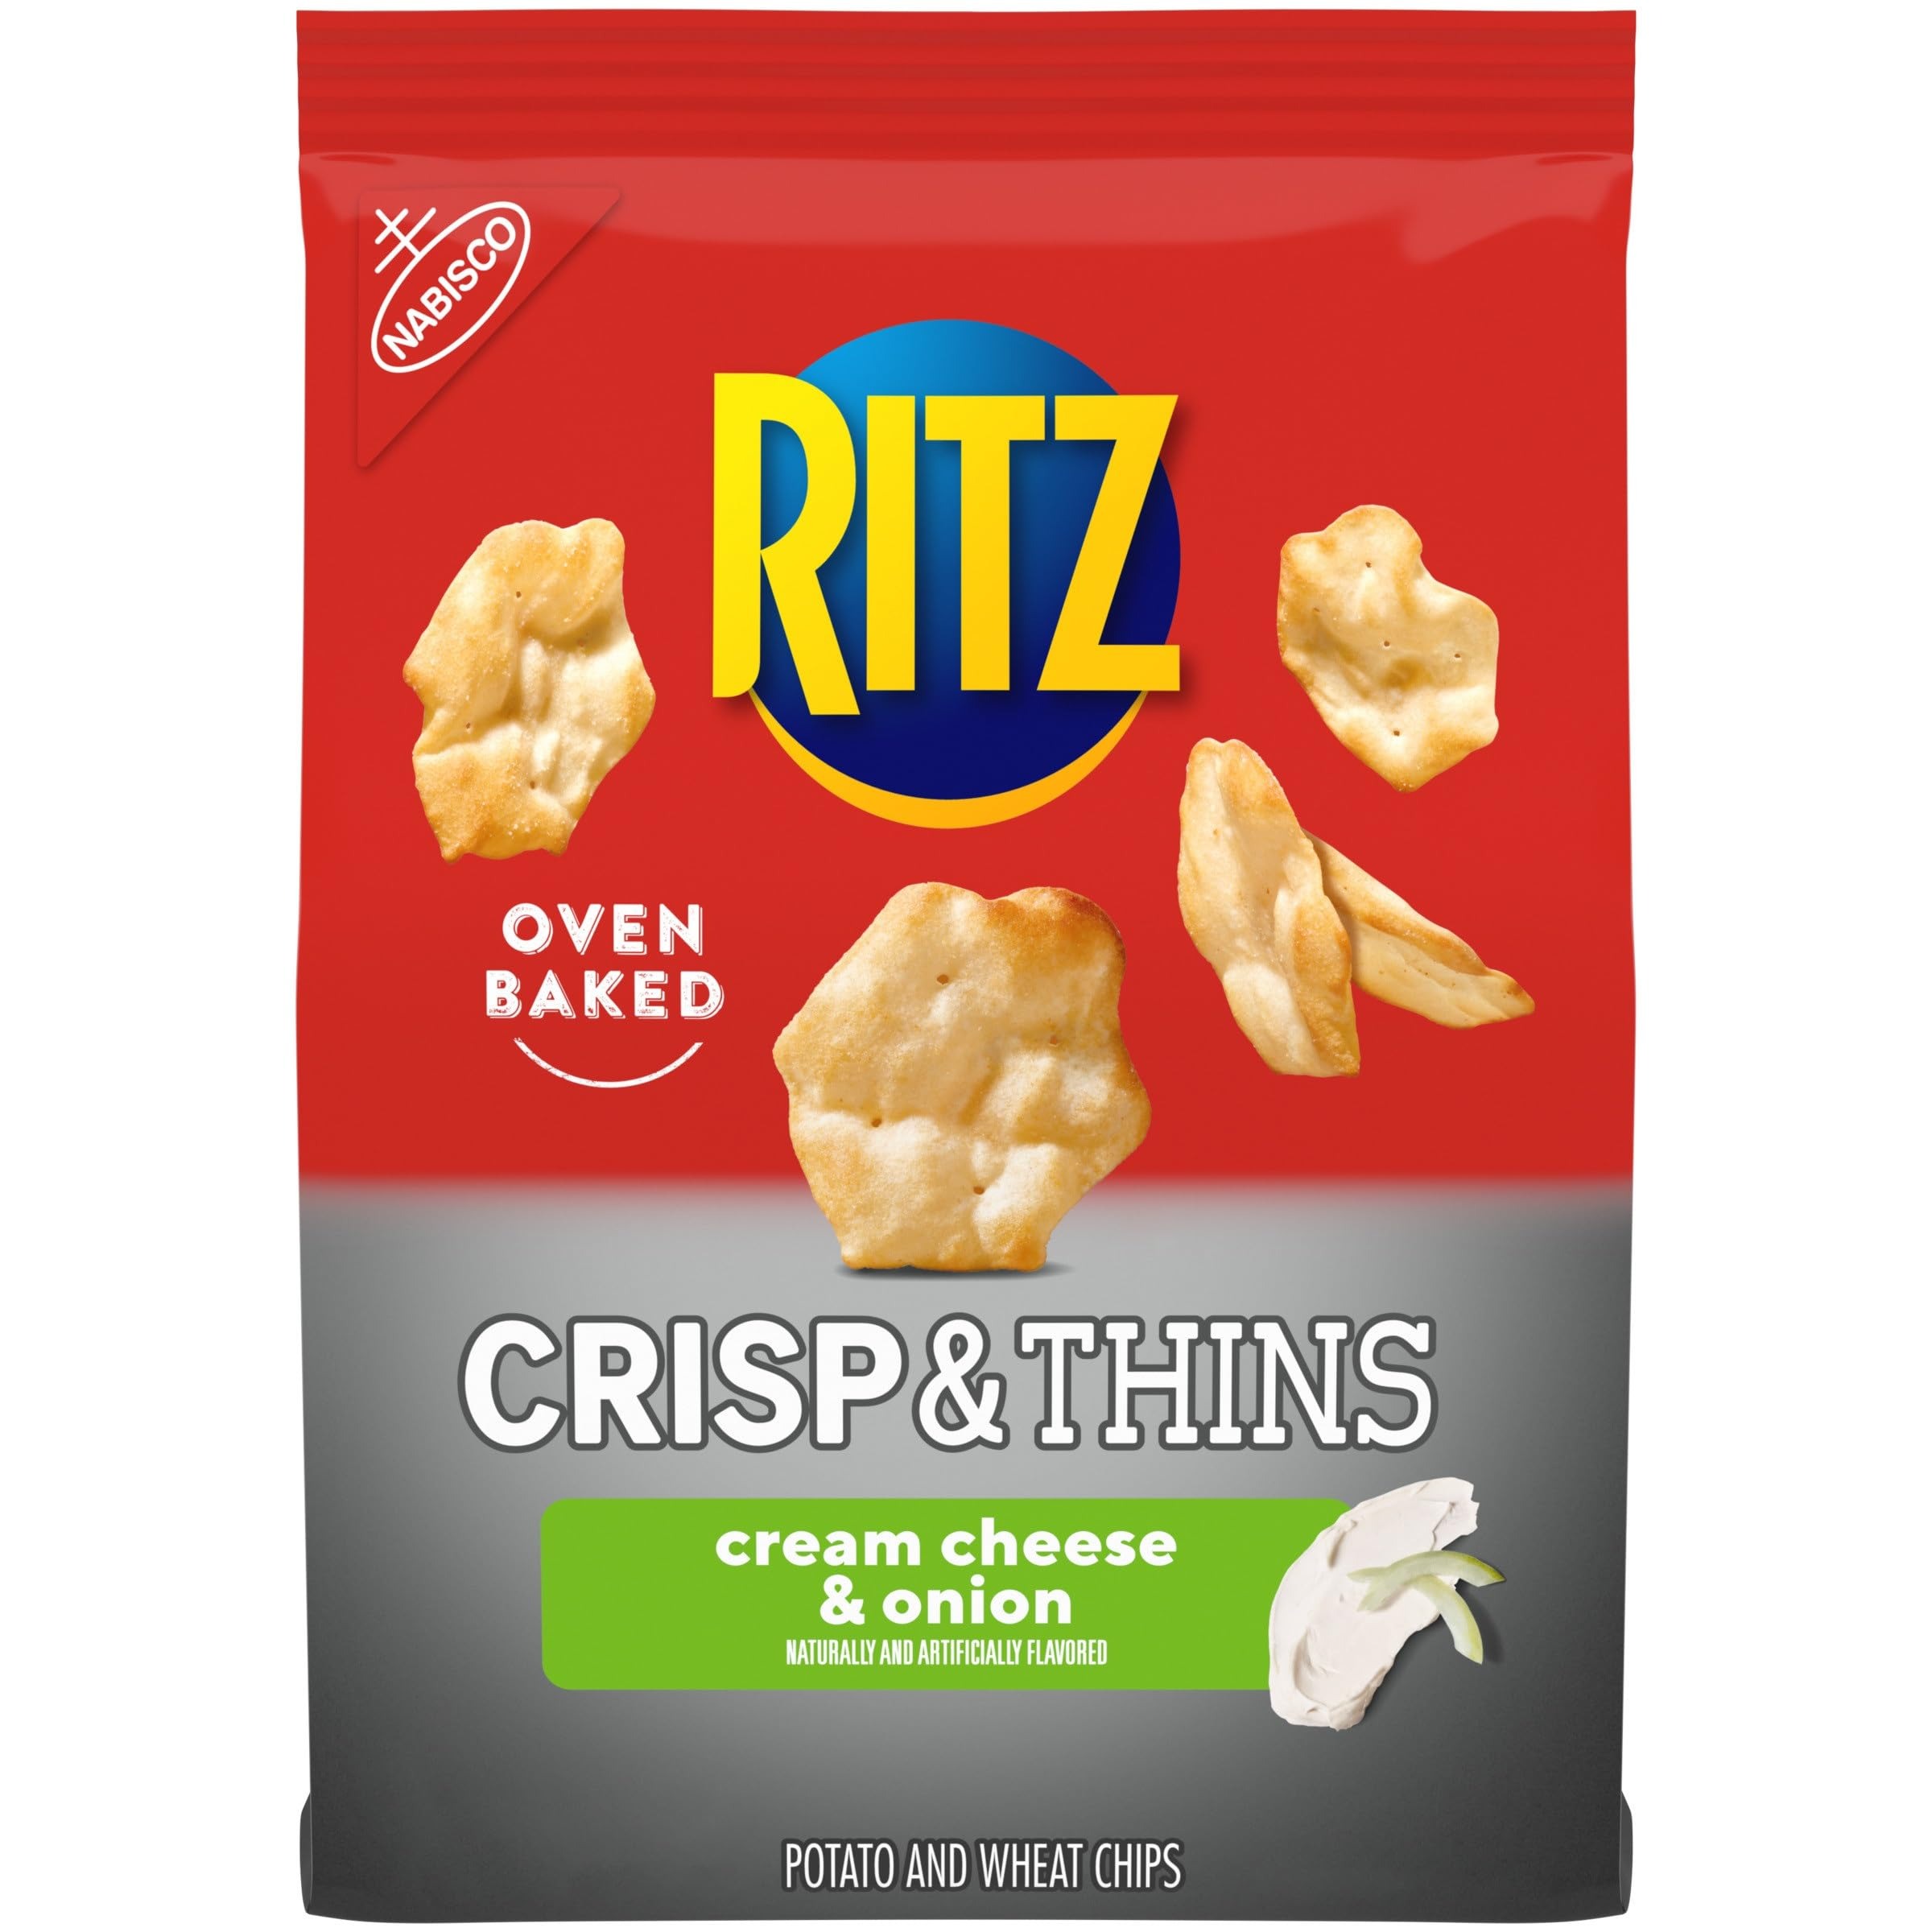
Item Name: RITZ Crisp and Thins Cream Cheese and Onion Chips, Party Snacks, 7.1 oz
Bullet Point 1: One 7.1 oz bag of RITZ Crisp and Thins Cream Cheese and Onion Chips (packaging may vary)
Bullet Point 2: Light and airy chips are great for munching without filling up
Bullet Point 3: Crispy, thin chips with 50% less fat than the leading regular fried potato chips
Bullet Point 4: A crunchy snack for home, work or school
Bullet Point 5: A sealed bag keeps these oven baked chips fresh until you're ready to enjoy
Value: 7.1
Unit: Ounce

Price: 4.39